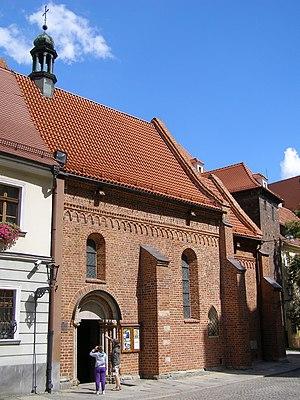
L'église Saint-Gilles est une église du roman tardif située à Wrocław en Silésie. Elle se trouve dans le quartier de l'île de la cathédrale.
Wrocław francisé Vratislavie, est la quatrième ville de Pologne par sa population, la cinquième par sa superficie, et l'une des plus anciennement fondées. Aujourd’hui chef-lieu de la voïvodie de Basse-Silésie, elle est desservie par l’aéroport de Wrocław-Nicolas-Copernic, le cinquième plus important du pays en nombre de passagers.